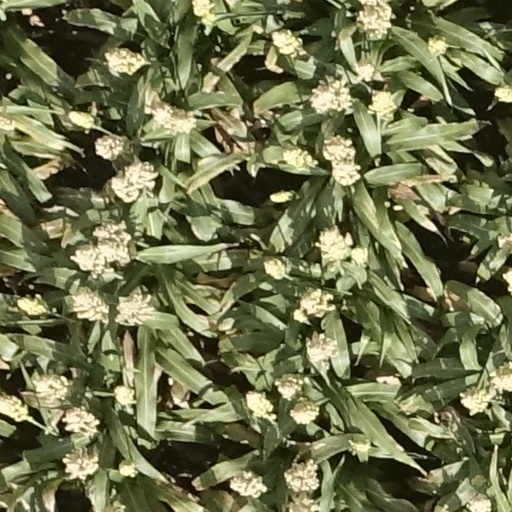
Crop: sorghum